Great Plains

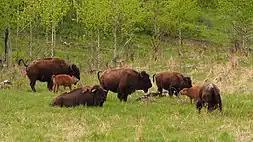
Herd of plains bison of various ages resting in Elk Island Park, Alberta

The region is about east to west and north to south. Much of the region was home to American bison herds until they were hunted to near extinction during the mid/late-19th century. It has an area of approximately . Current thinking regarding the geographic boundaries of the Great Plains is shown by this map at the Center for Great Plains Studies, University of Nebraska–Lincoln. This definition, however, is primarily ecological, not physiographic. The Boreal Plains of Western Canada are physiographically the same, but differentiated by their tundra and forest (rather than grassland) appearance.